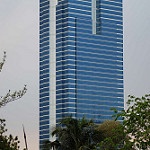
Scene: Outdoor